WRLF

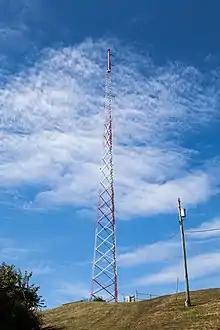
Tower on Leonard Avenue

WRLF (94.3 FM, "The Torch") is a conservative talk formatted broadcast radio station licensed to Fairmont, West Virginia, serving the North-Central West Virginia area. WRLF is owned and operated by Laurel Highland Total Communications, Inc., through licensee LHTC Media of West Virginia, Inc.